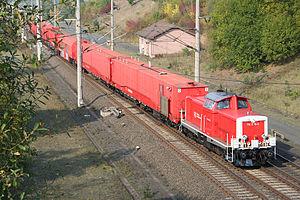
La Deutsche Bahn Aktiengesellschaft, DB parfois DB AG, est l'entreprise ferroviaire publique allemande issue de la fusion entre la Deutsche Bundesbahn et la Deutsche Reichsbahn en 1994. Elle est notamment présente dans les domaines du transport de voyageurs, du transport de marchandises, et réalise la gestion et l'exploitation du réseau ferré allemand.